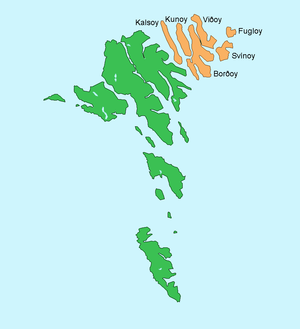
Norðoyar
Norderøerne
Norðoyar eller Norðoyggjar med et samlet areal på 241 km² er en region på Færøerne. Det drejer sig om de seks øer Kalsoy, Kunoy, Borðoy, Viðoy, Svínoy og Fugloy. Regionens centrum er Færøernes næststørste by Klaksvík. Den 1. januar 2015 havde Norðoyar 5.855 indbyggere, hvoraf 4.607 boede i Klaksvík, og resten fordelt på 18 bygder